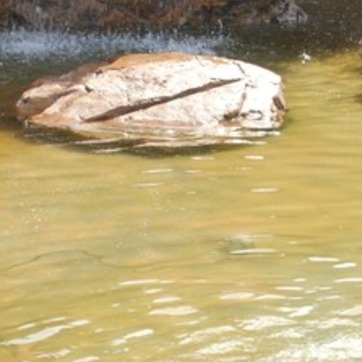
Material: water